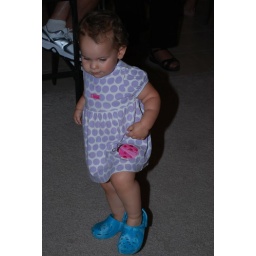
I swiped my cousin Angelin's shoes and was prancing around the house in them.